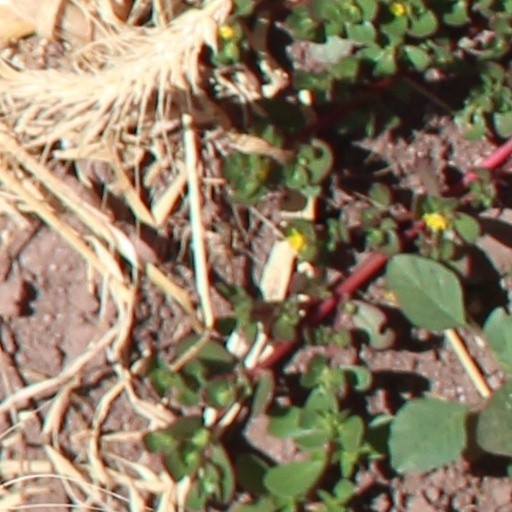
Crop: wheat